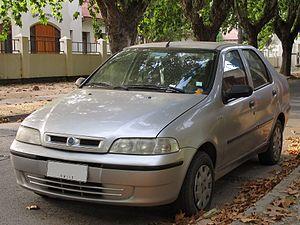
La Fiat 178 a été conçue pour être une world car. Elle a donné naissance à plusieurs modèles :